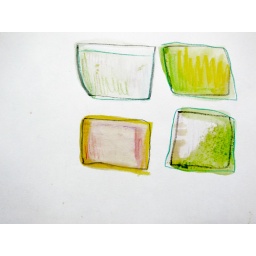
i was in a car accident with a fruit and vegetable truck, in the little roads between the paddies soon after i arrived.